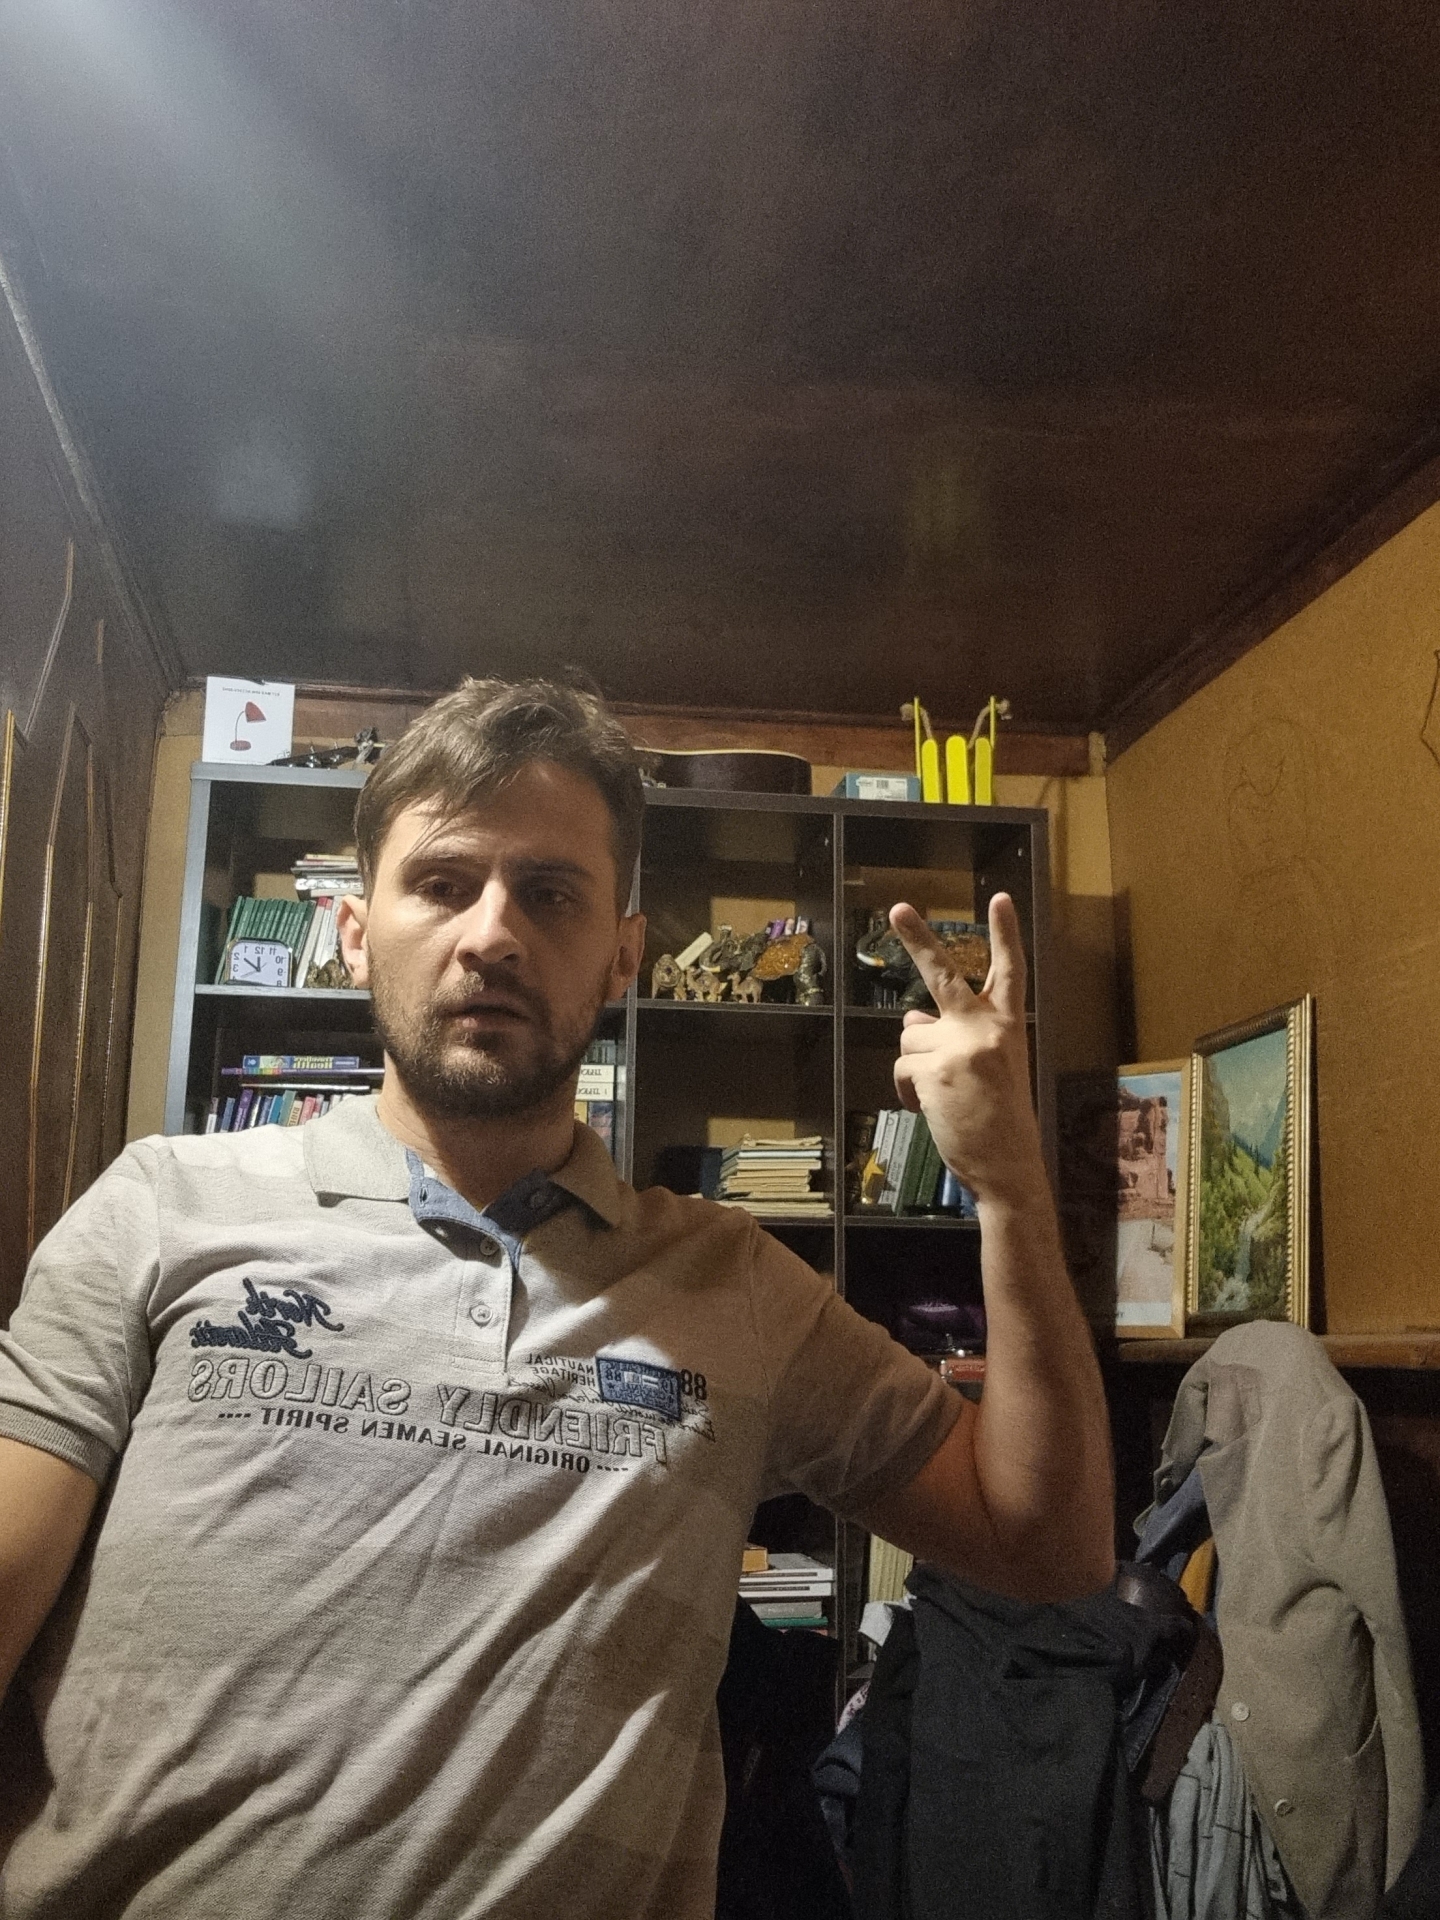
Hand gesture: peace_inverted